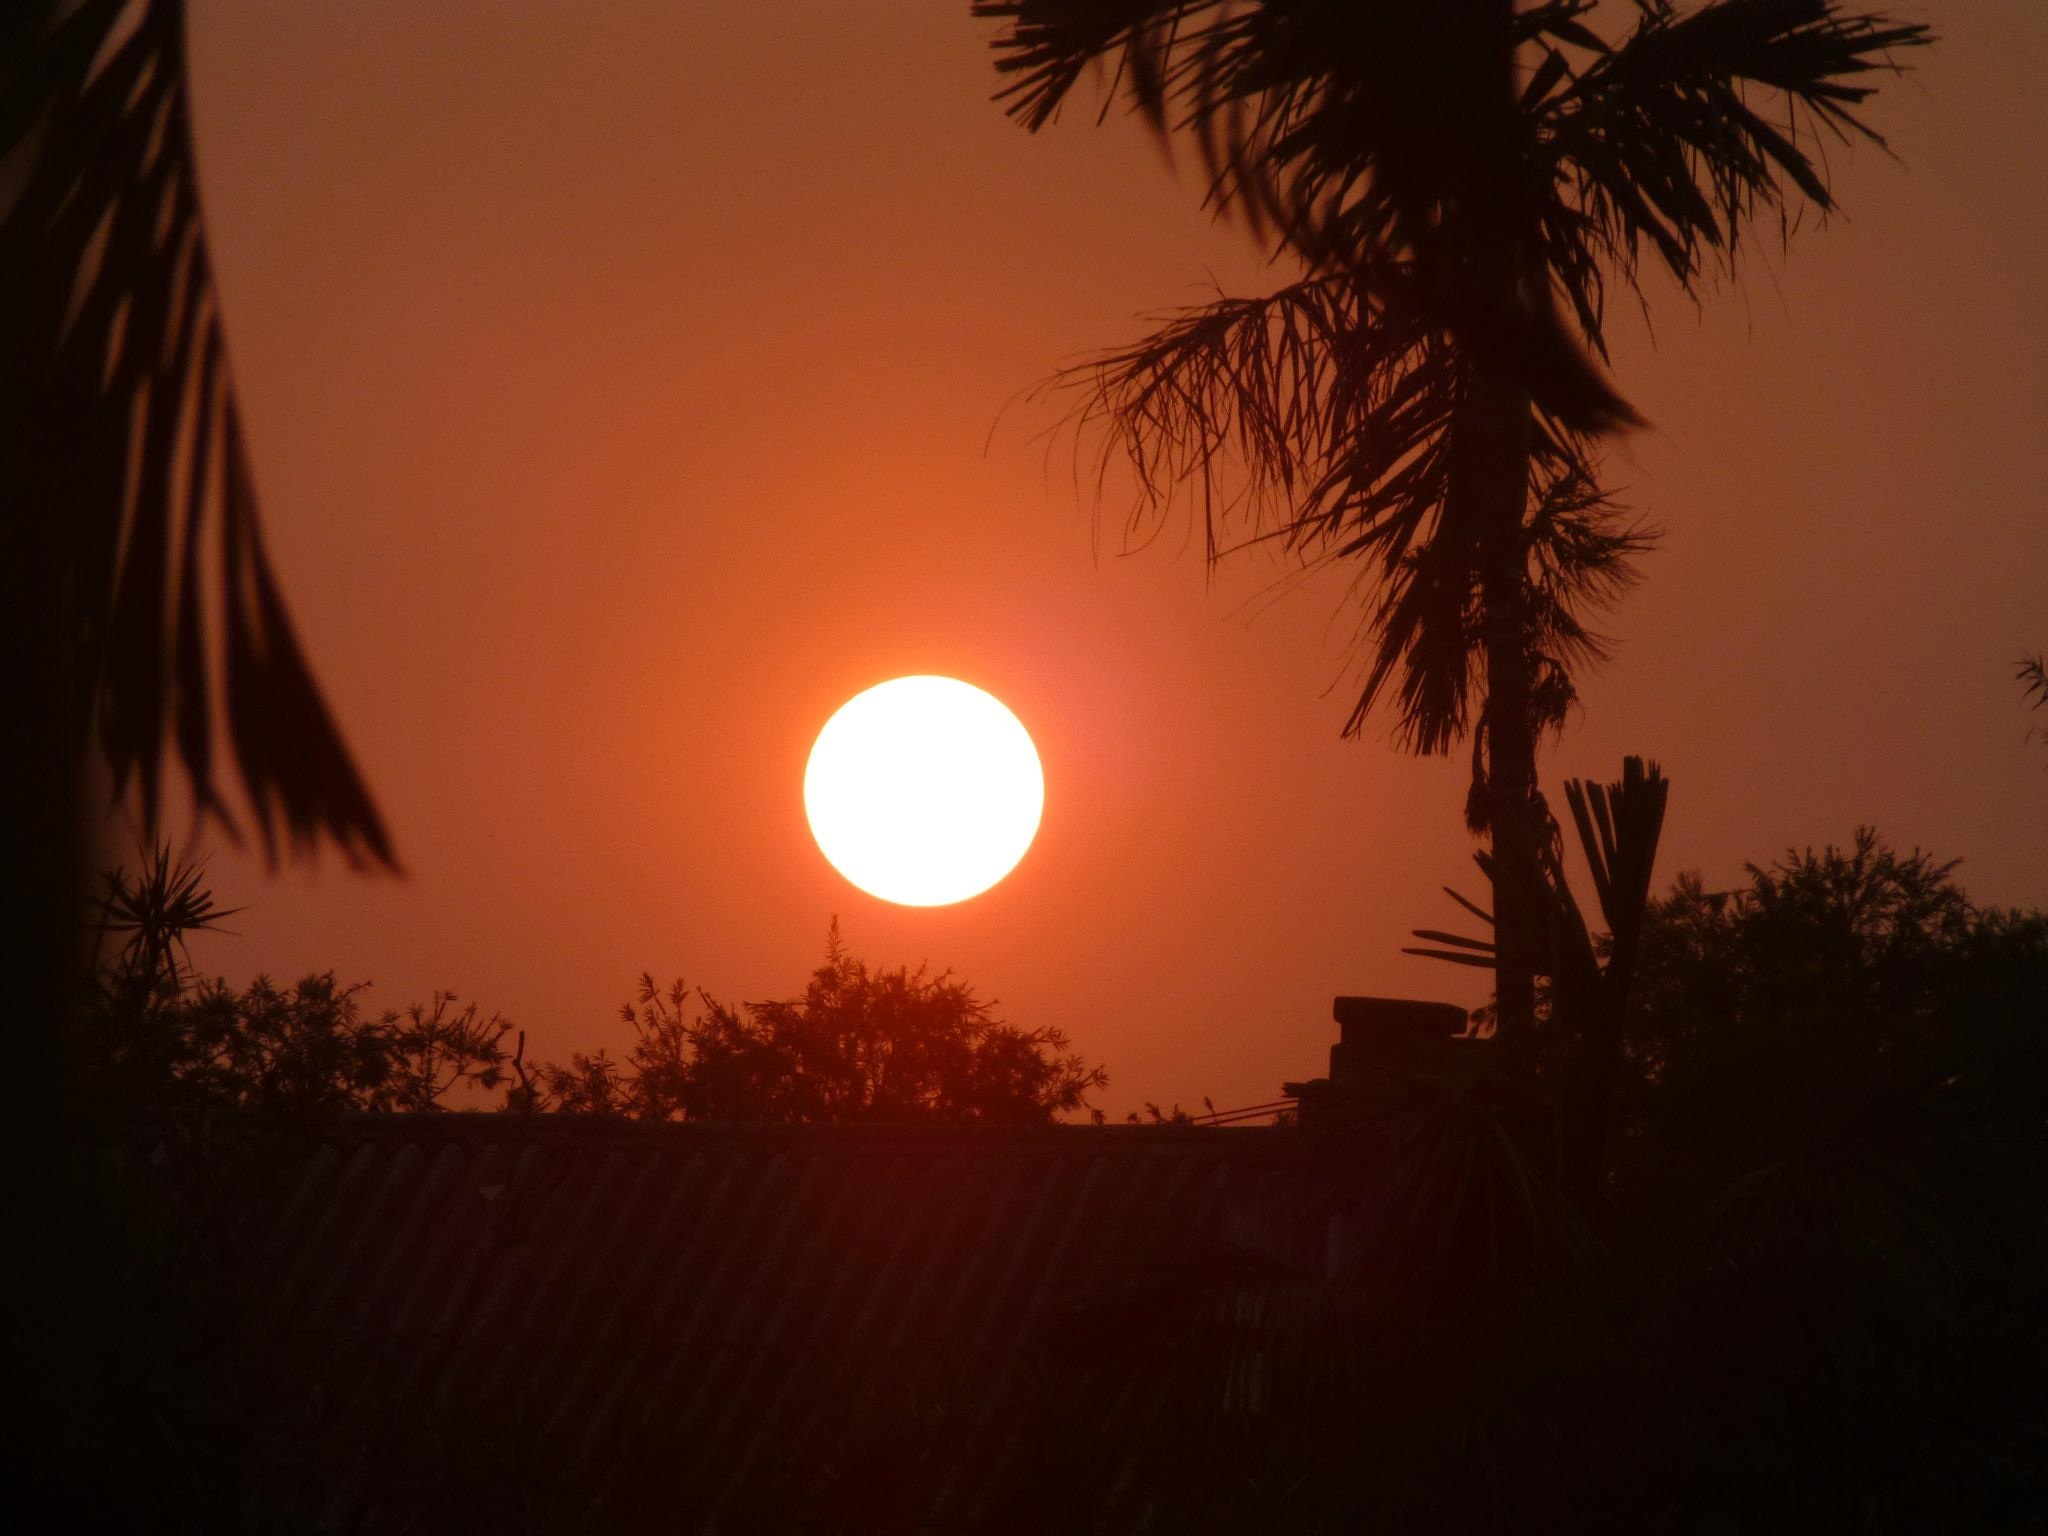
light, sky, sun, sunrise, sunset, night, sunlight, morning, dawn, atmosphere, dusk, evening, orange, red, glow, natural beauty, astronomical object, atmospheric phenomenon